Château de Gaillon

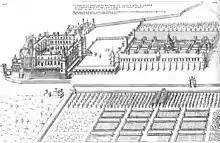
Lateral view from the east, 1576

The Gothic range that formed an irregular outer court is entered through a massive gatehouse, remodeled in 1509, with octagonal corner towers and steep-pitched slate roofs. The decorative elements of its shallow-relief carvings in panels and pilasters are drawn from the Classical repertory. Behind the first, irregular court Cardinal d'Amboise constructed a range, the "Galerie des Cerfs" with the central triumphal gateway, the "Porte de Genes" (the "Genoa Gate"), which set apart a trapezoidal "cour d'honneur" surrounded by two-storey ranges, two facing one another with arcaded lower storeys. High pitched slate roofs were rhythmically pierced with dormers. A helical staircase tower stood in one corner.